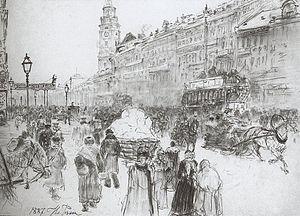
Saint-Pétersbourg. Perspective Nevski.